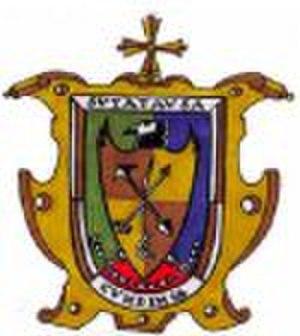
Sutatausa est une municipalité située dans le département de Cundinamarca, en Colombie.